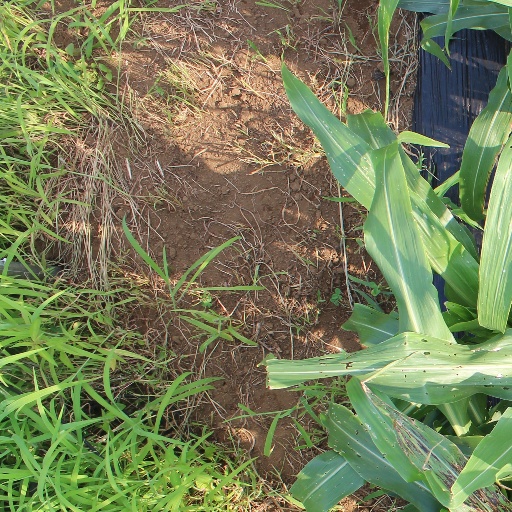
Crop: sorghum